María Cristina Ramos (model)

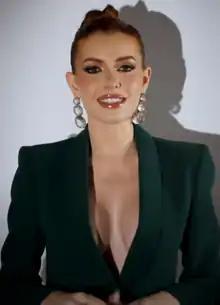
Cristina Ramos in 2023

María Cristina Ramos Ayala is a Puerto Rican model and beauty pageant titleholder. She represented Caguas at Nuestra Belleza Puerto Rico 2023 and was crowned Miss Grand Puerto Rico 2023. Ramos represented Puerto Rico at Miss Grand International 2023 in Vietnam, and placed in the top 20.